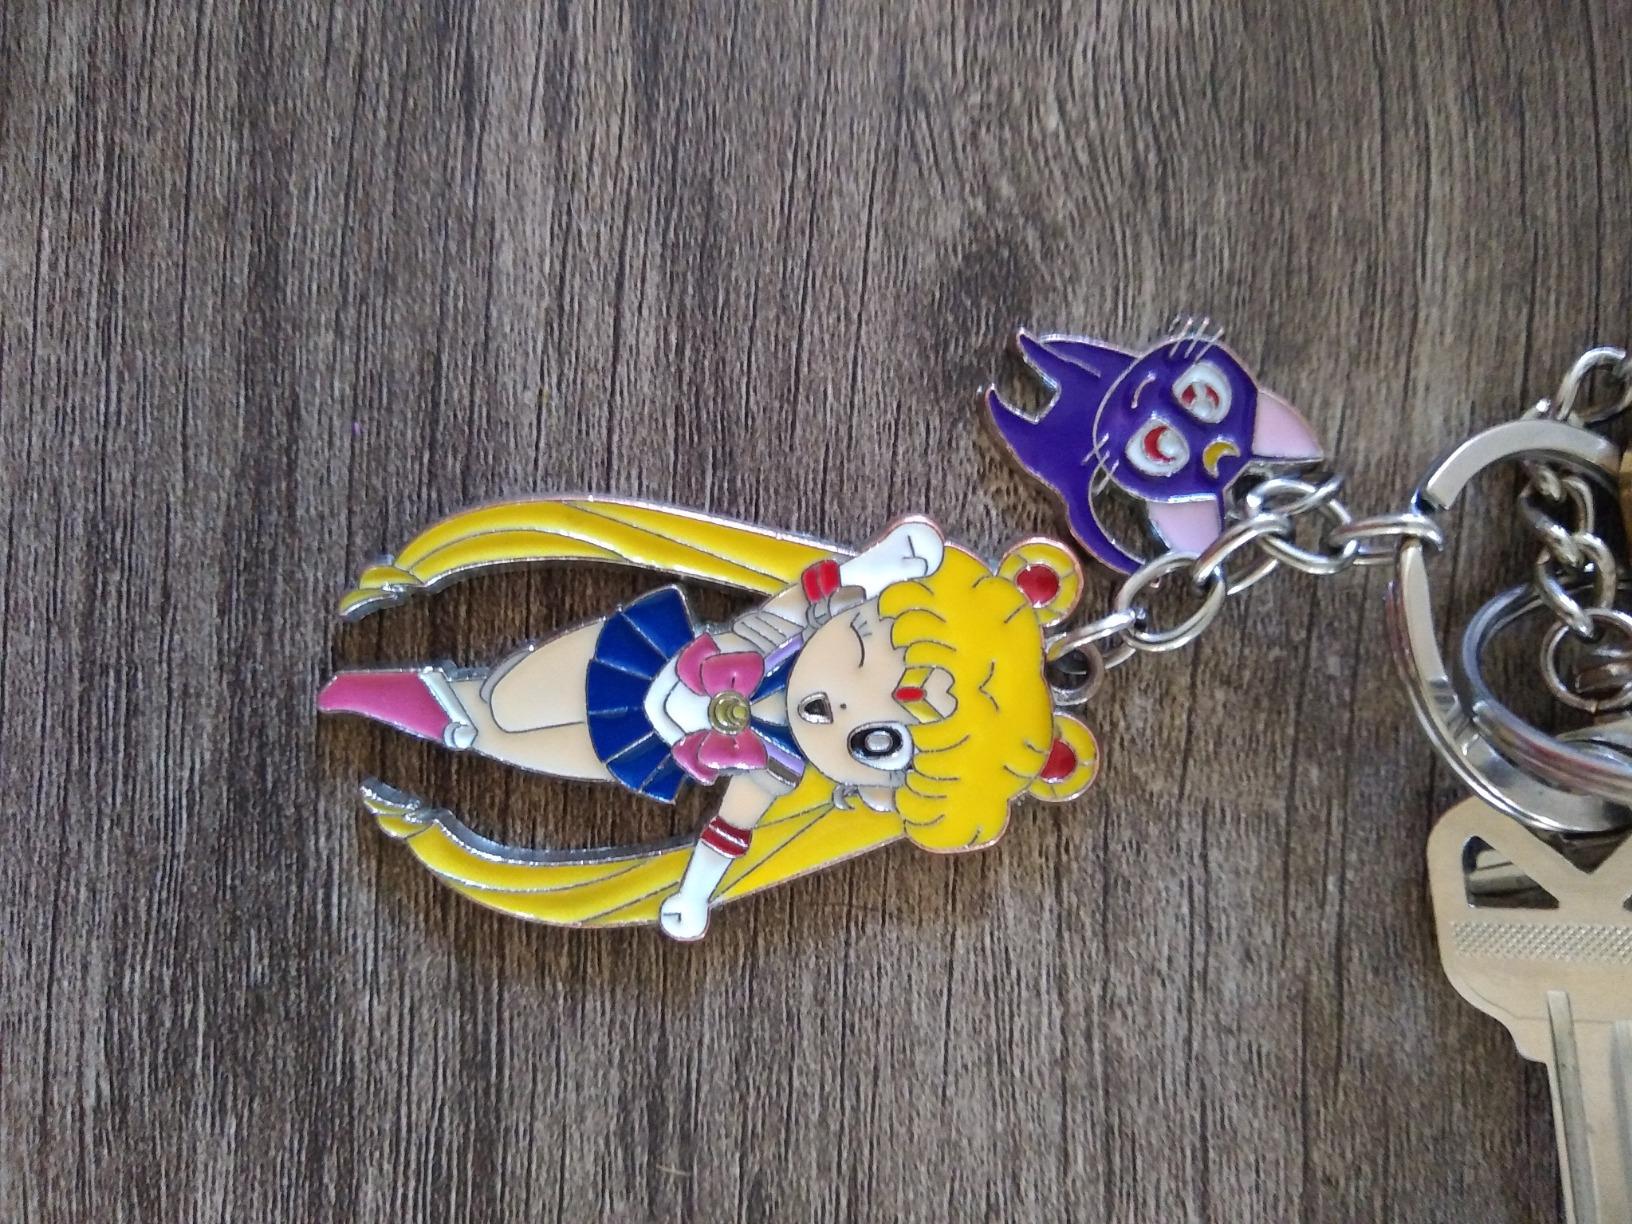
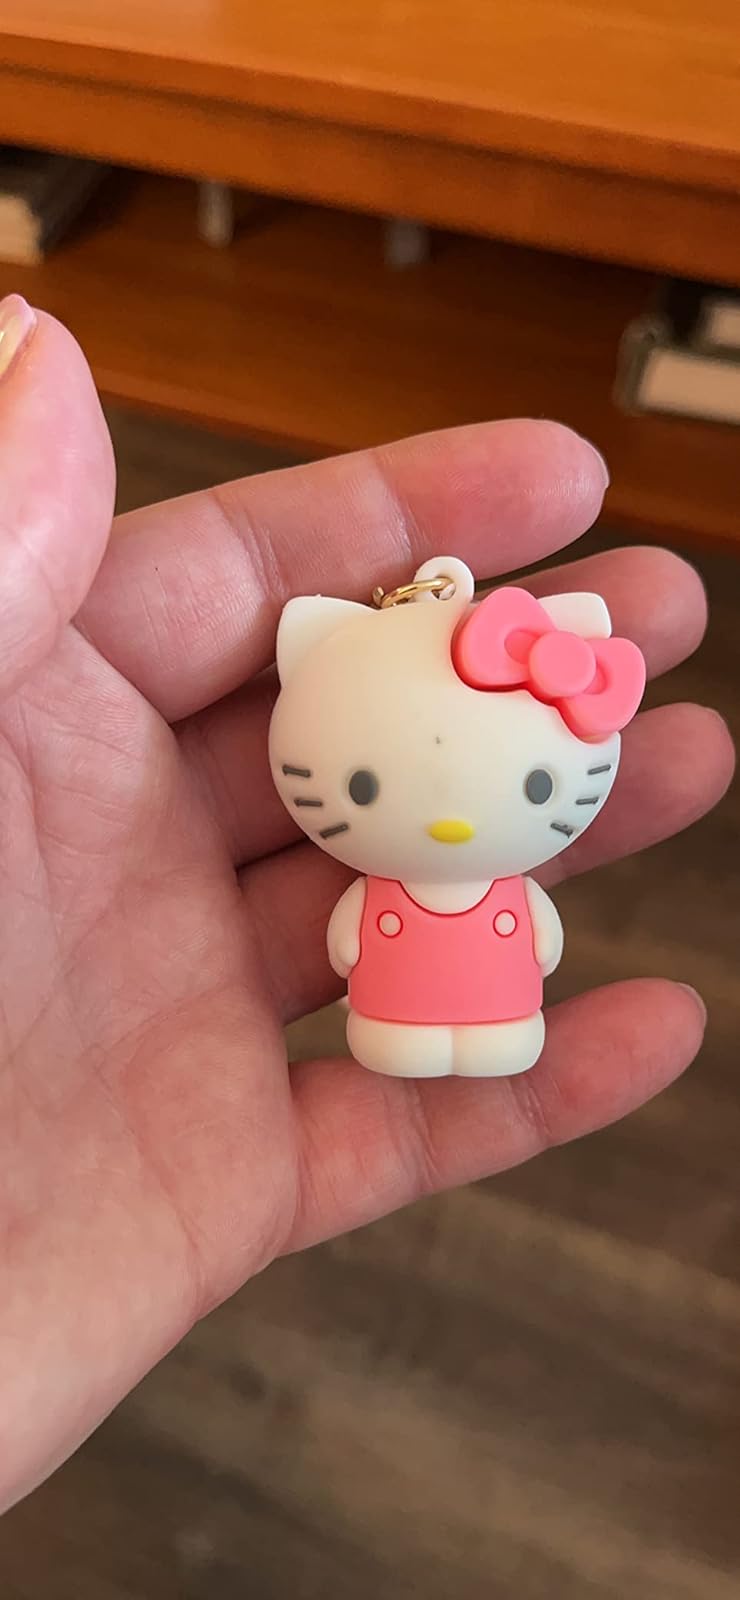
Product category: accessories_keychain
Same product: no